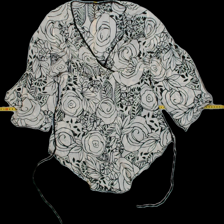
View: front
Type: Blouse
Category: Ladies
Brand: Not Applicable
Colors: White, Black
Material: 100% cotton
Pattern: Floral print
Cut: Regular, V-collar
Season: Summer
Trend: No trend
Stains: No
Damage: 1 hole, loose seam
Price range: <50
Recommended usage: Export